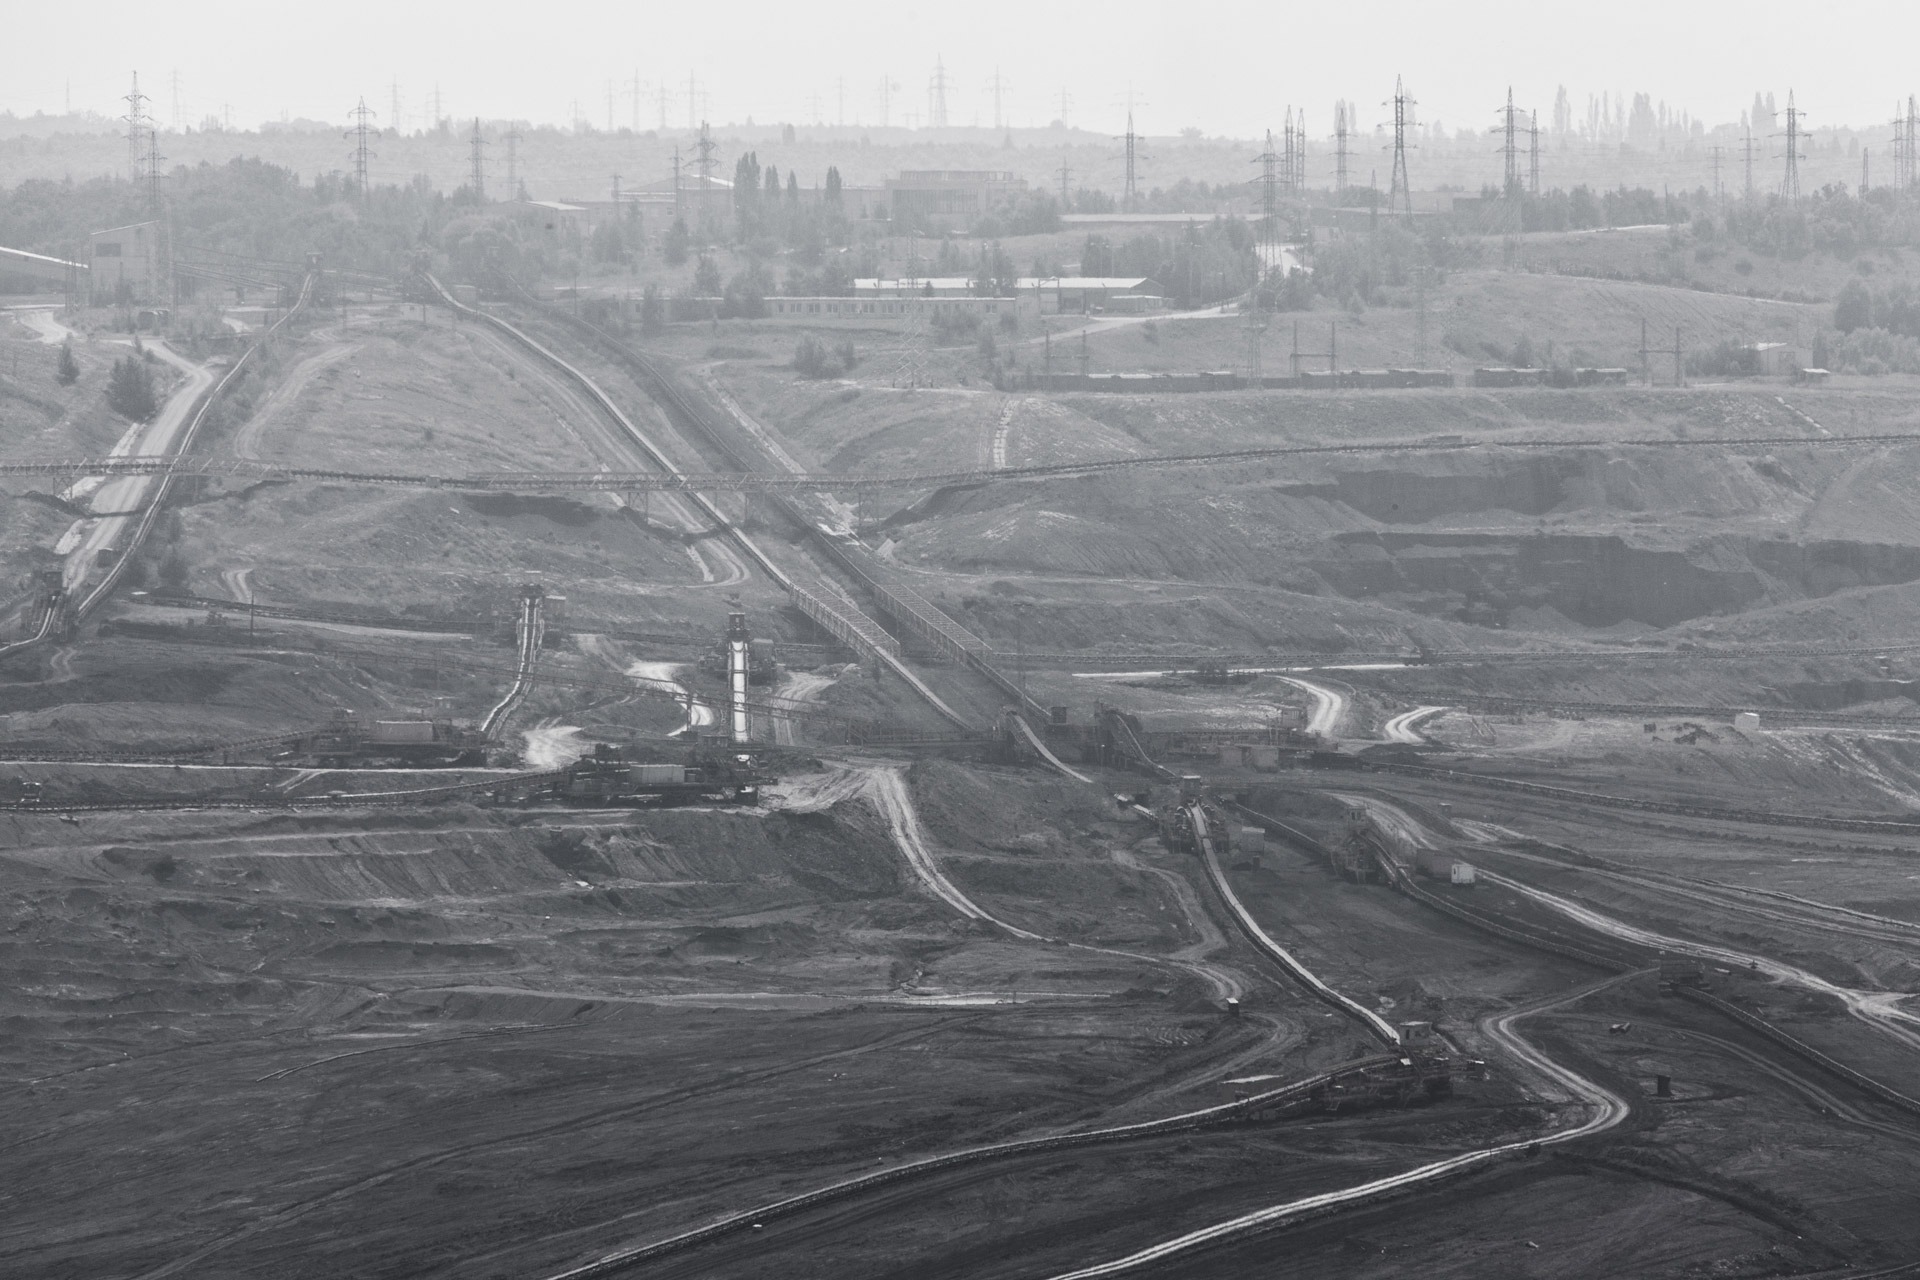
open, smoke, asphalt, transport, environment, construction, equipment, dust, industrial, machine, industry, material, ecology, mine, destruction, heavy, damage, coal, pollution, quarry, pit, excavation, resource, aerial photography, atmospheric phenomenon